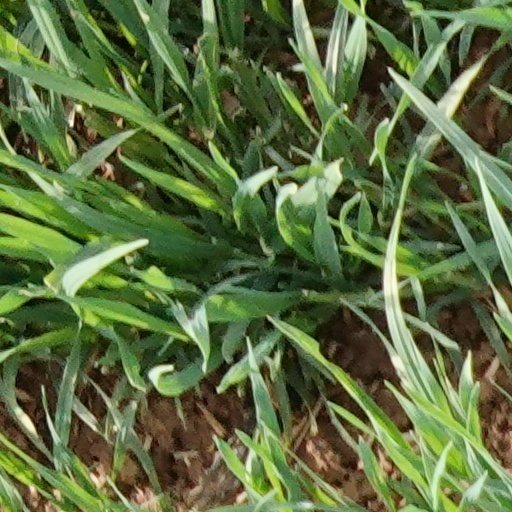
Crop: wheat